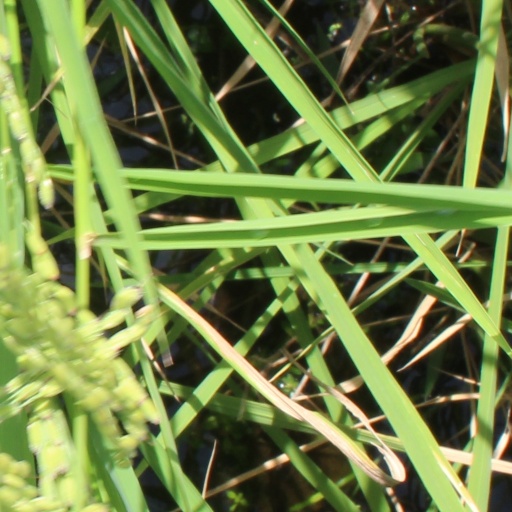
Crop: rice